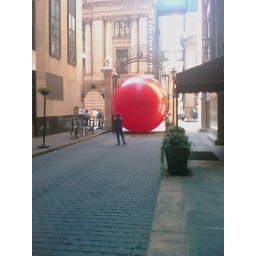
giant red ball in various places in chicago